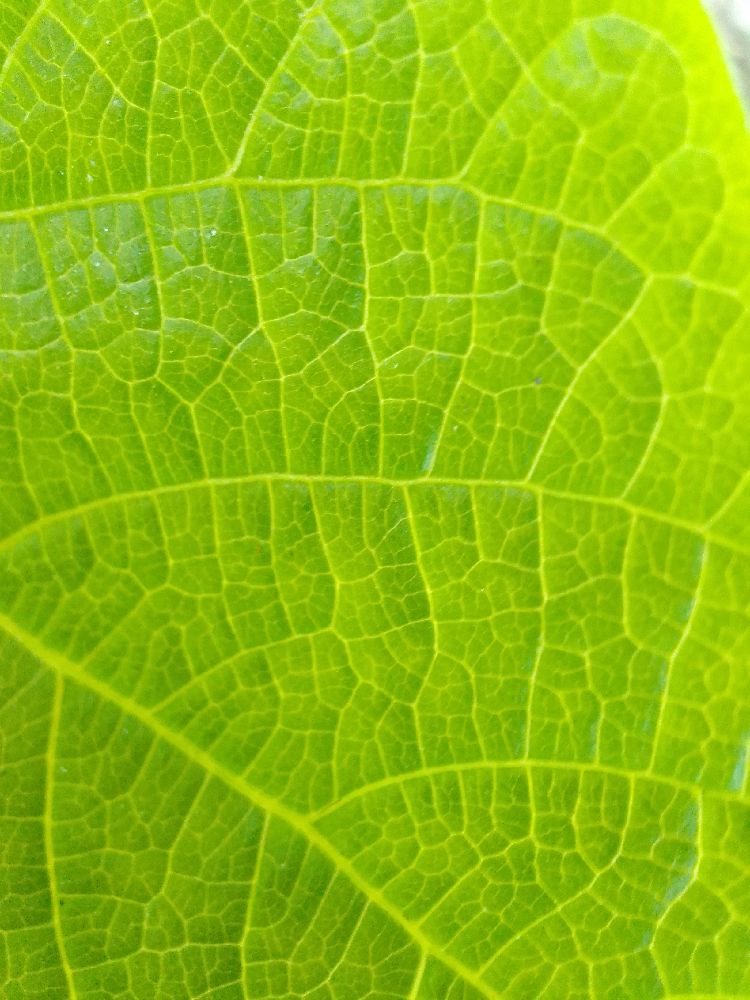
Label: healthy